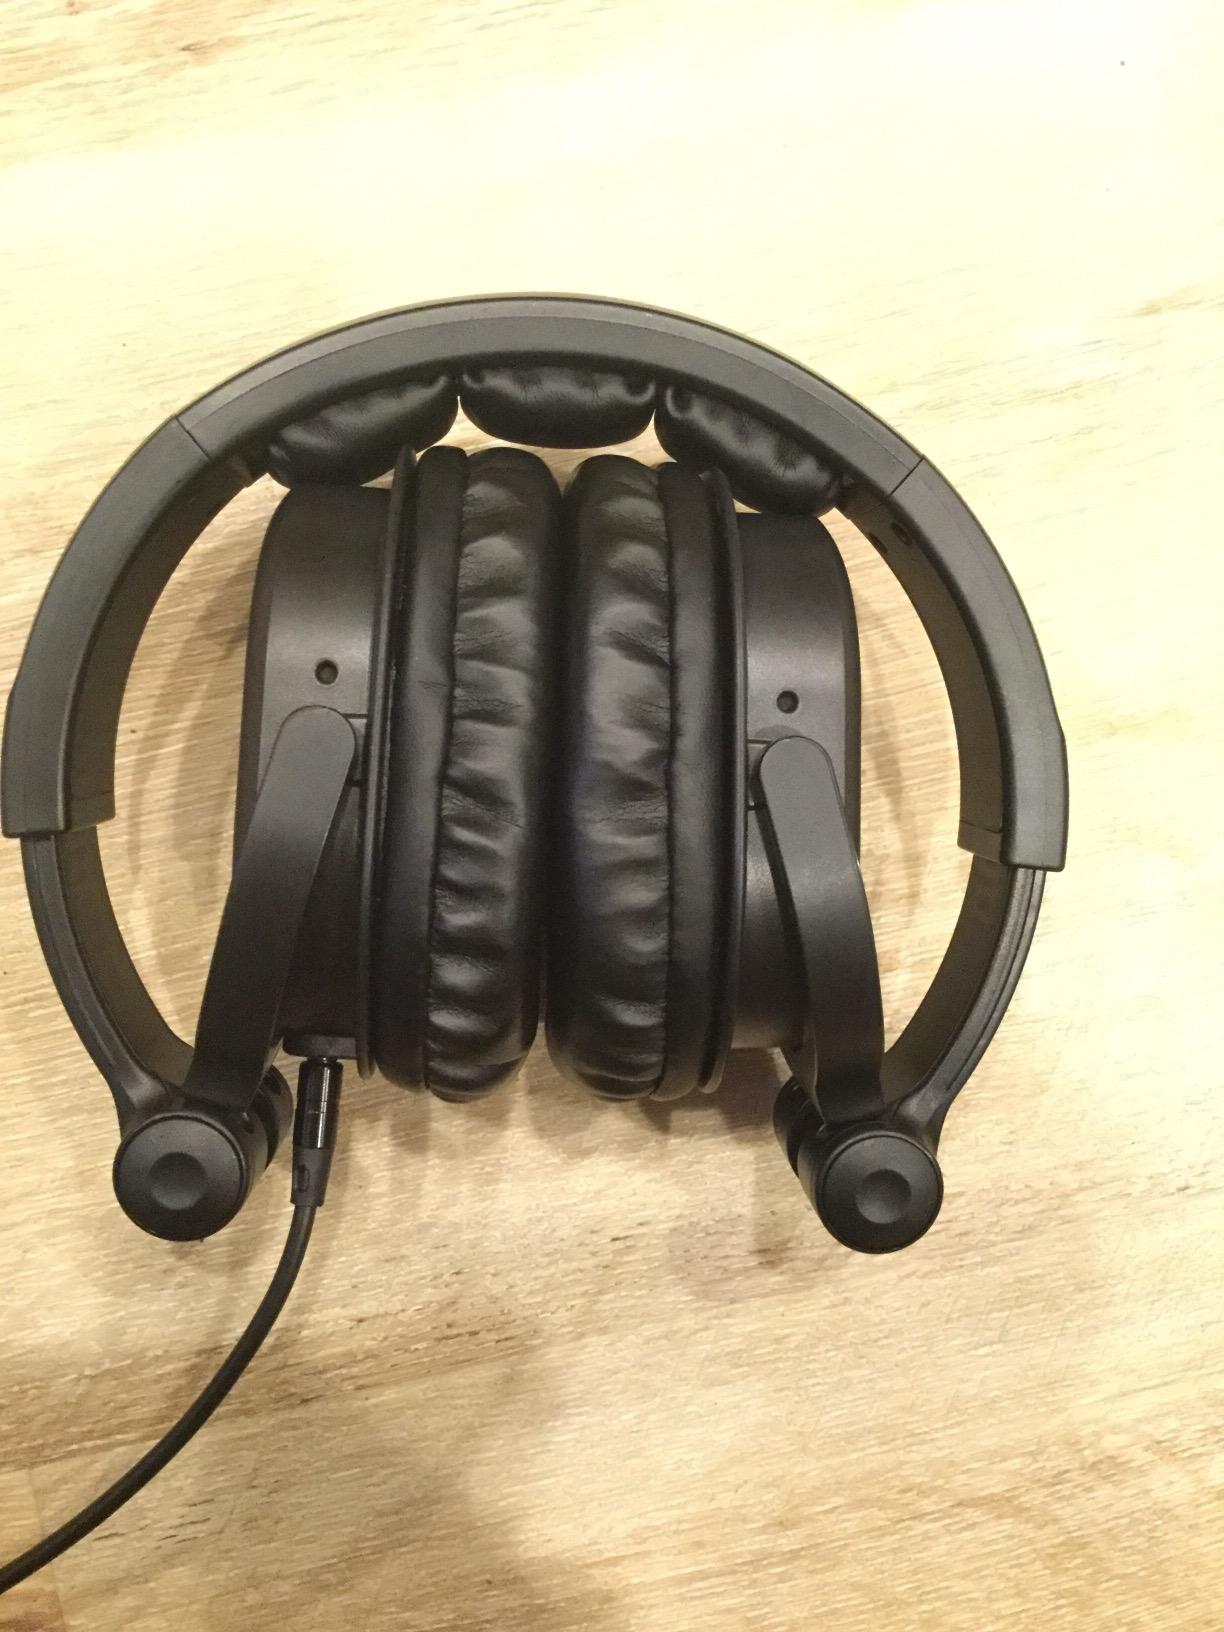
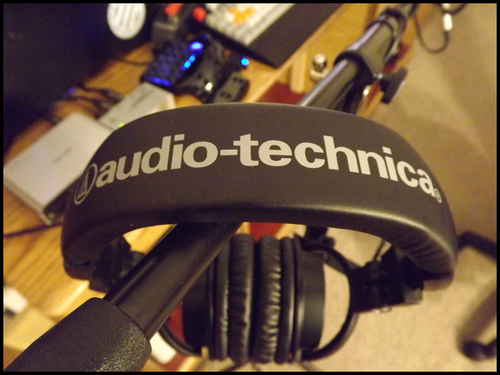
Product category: headphones
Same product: no